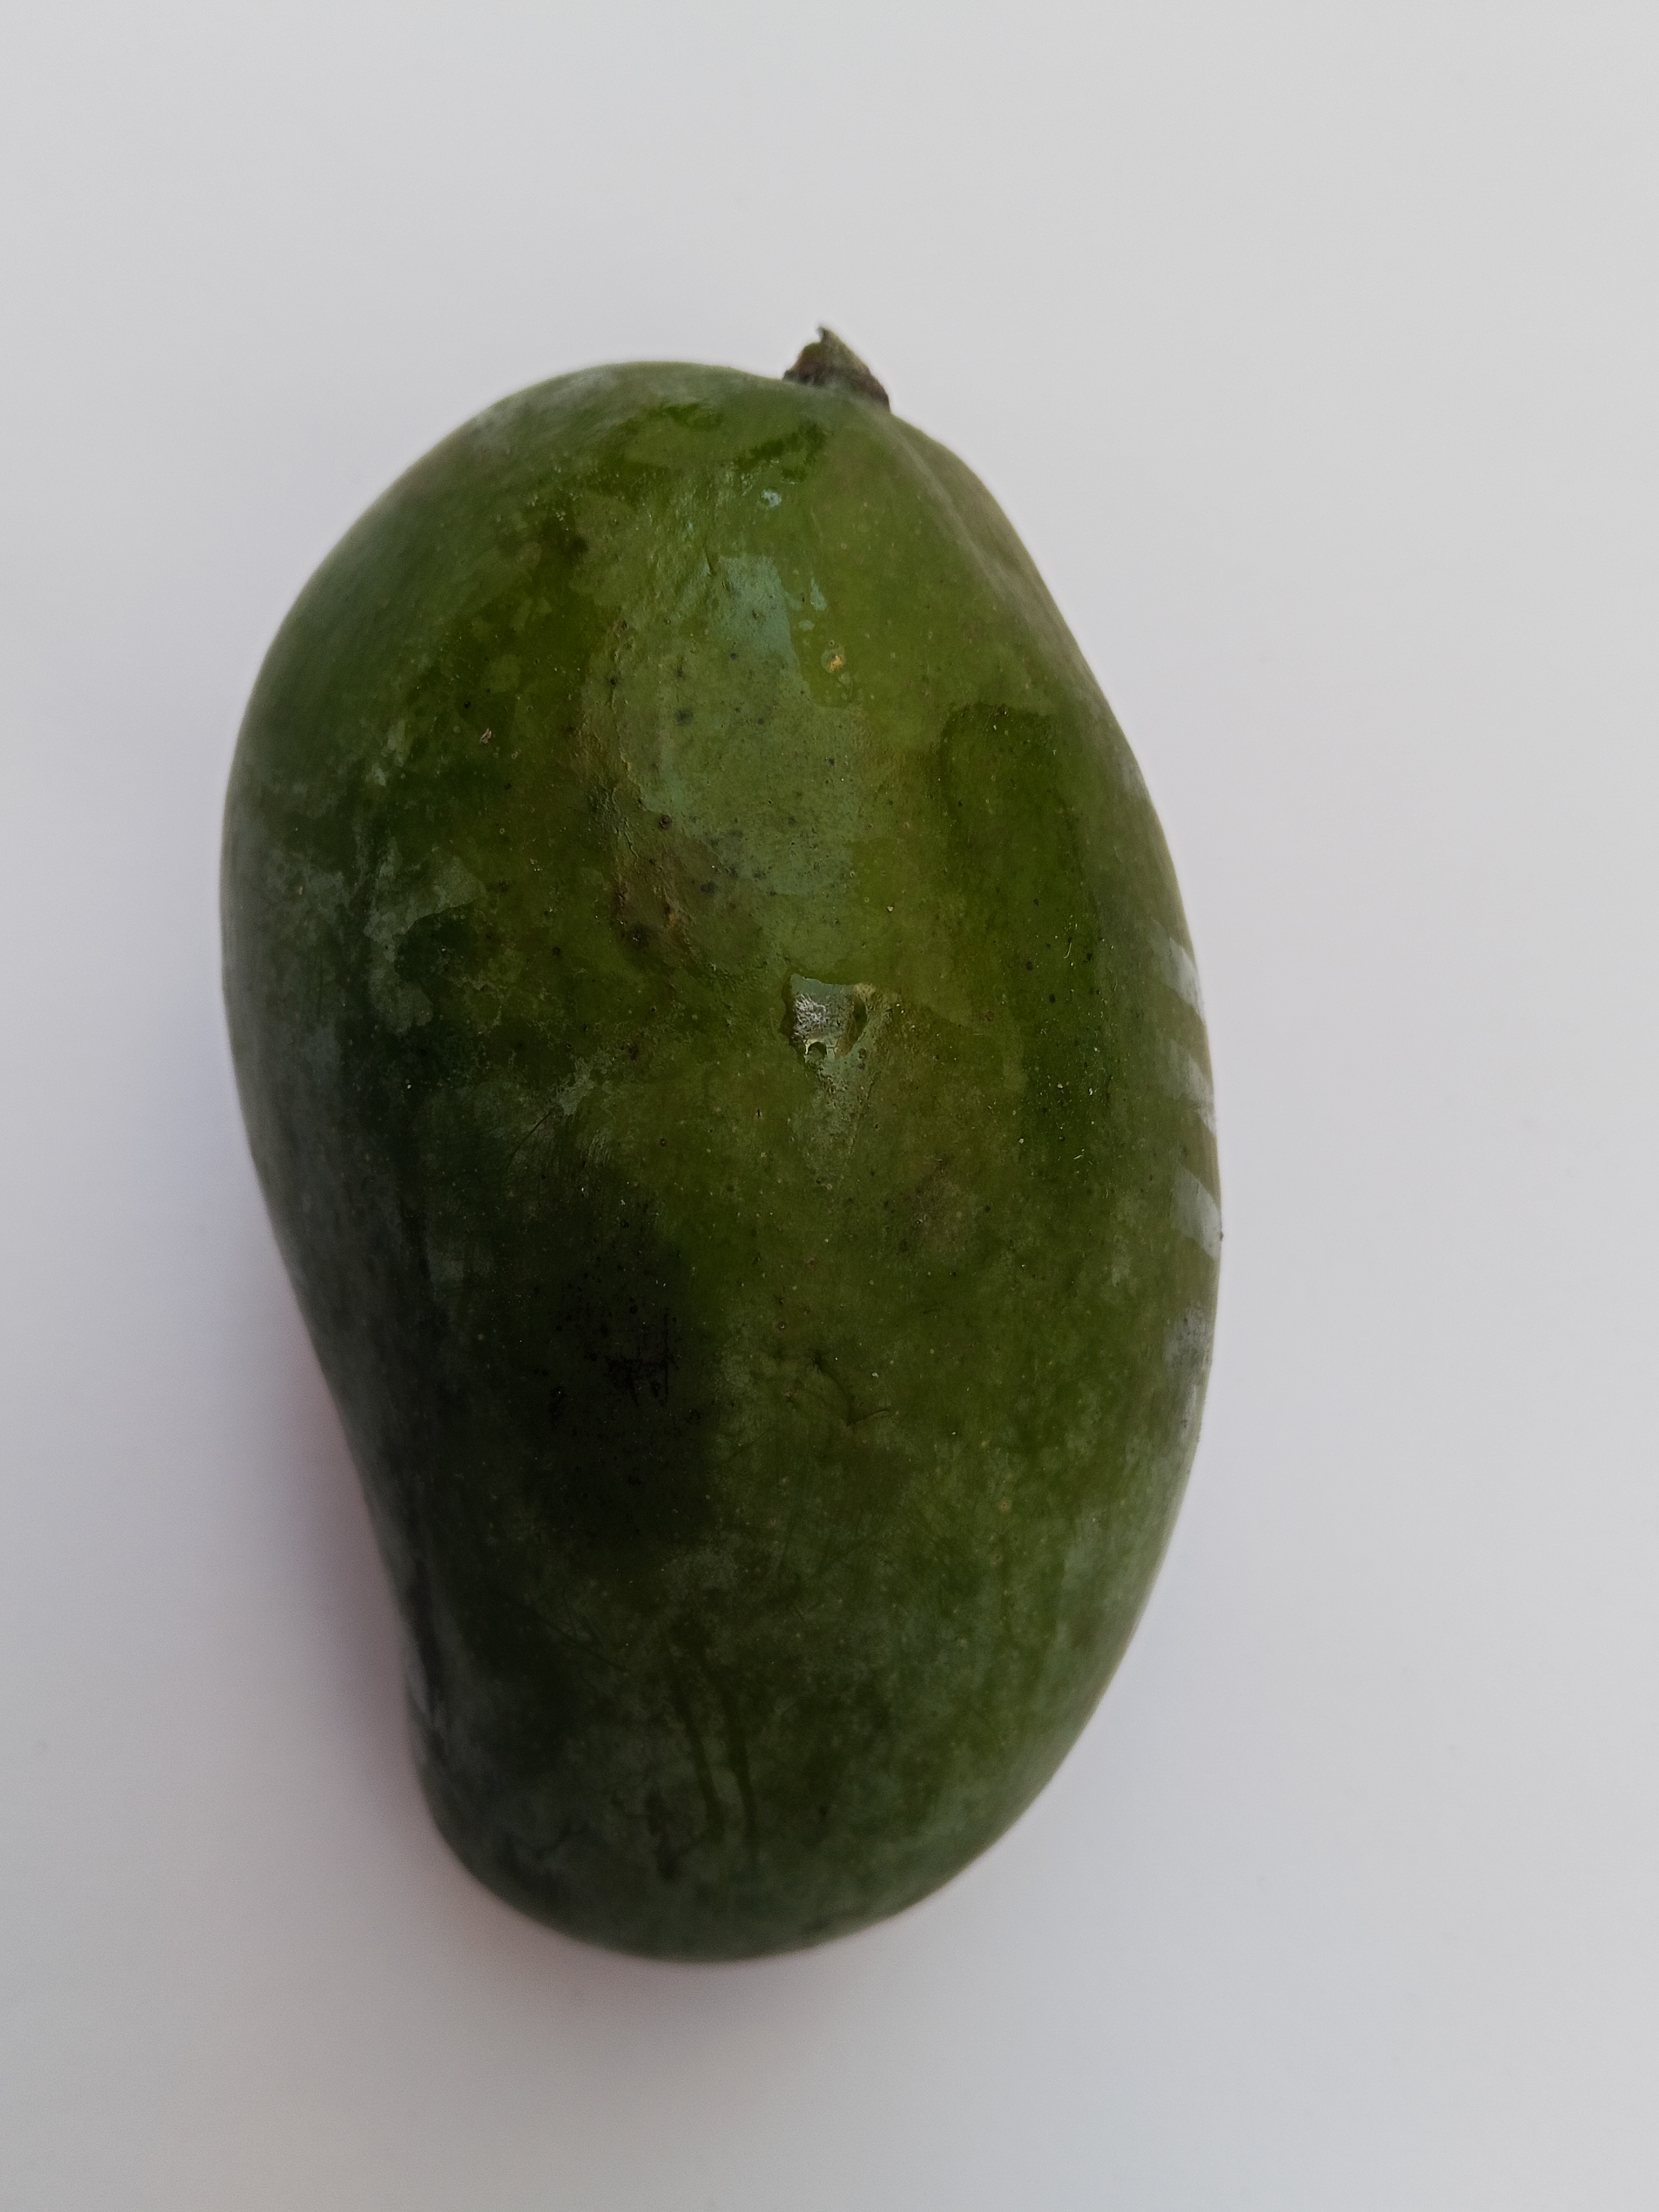
Mango variety: Amrapali